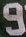
Number: 9